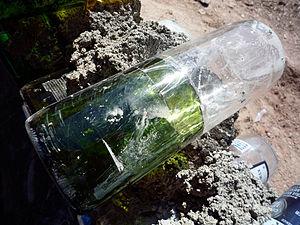
Une géonef, aussi désignée sous le terme anglais d'earthship, est une habitation respectant l'environnement, autoconstruite à moindre coût en se basant sur la récupération et le recyclage de matériaux. Elle est conçue pour être autonome des énergies fossiles, autosuffisante en eau, en électricité, pour sa régulation thermique, voire en nourriture.